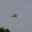
Label: airplane